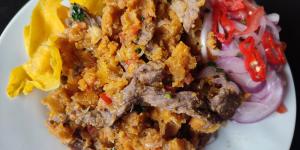
seco de chabelo